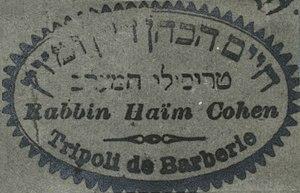
Le rapport entre le fascisme et la communauté juive se situe au départ dans un environnement favorable aux Juifs. Dans les premières années du XXᵉ siècle, en Italie, cette communauté a été intégrée de manière satisfaisante dans la société. En 1902, on trouve six sénateurs d'origine juive dans le Royaume d'Italie ; en 1922, ils sont 19. En 1906, le baron Sidney Sonnino, juif converti au protestantisme, devient président du Conseil et, quatre ans après, en 1910, Luigi Luzzatti, juif non converti, est nommé Premier ministre.
L'histoire des Juifs en Libye, la plus petite communauté juive des pays d'Afrique du Nord, remonterait au IIIᵉ siècle avant notre ère lorsque la Cyrénaïque est colonisée par les Grecs.